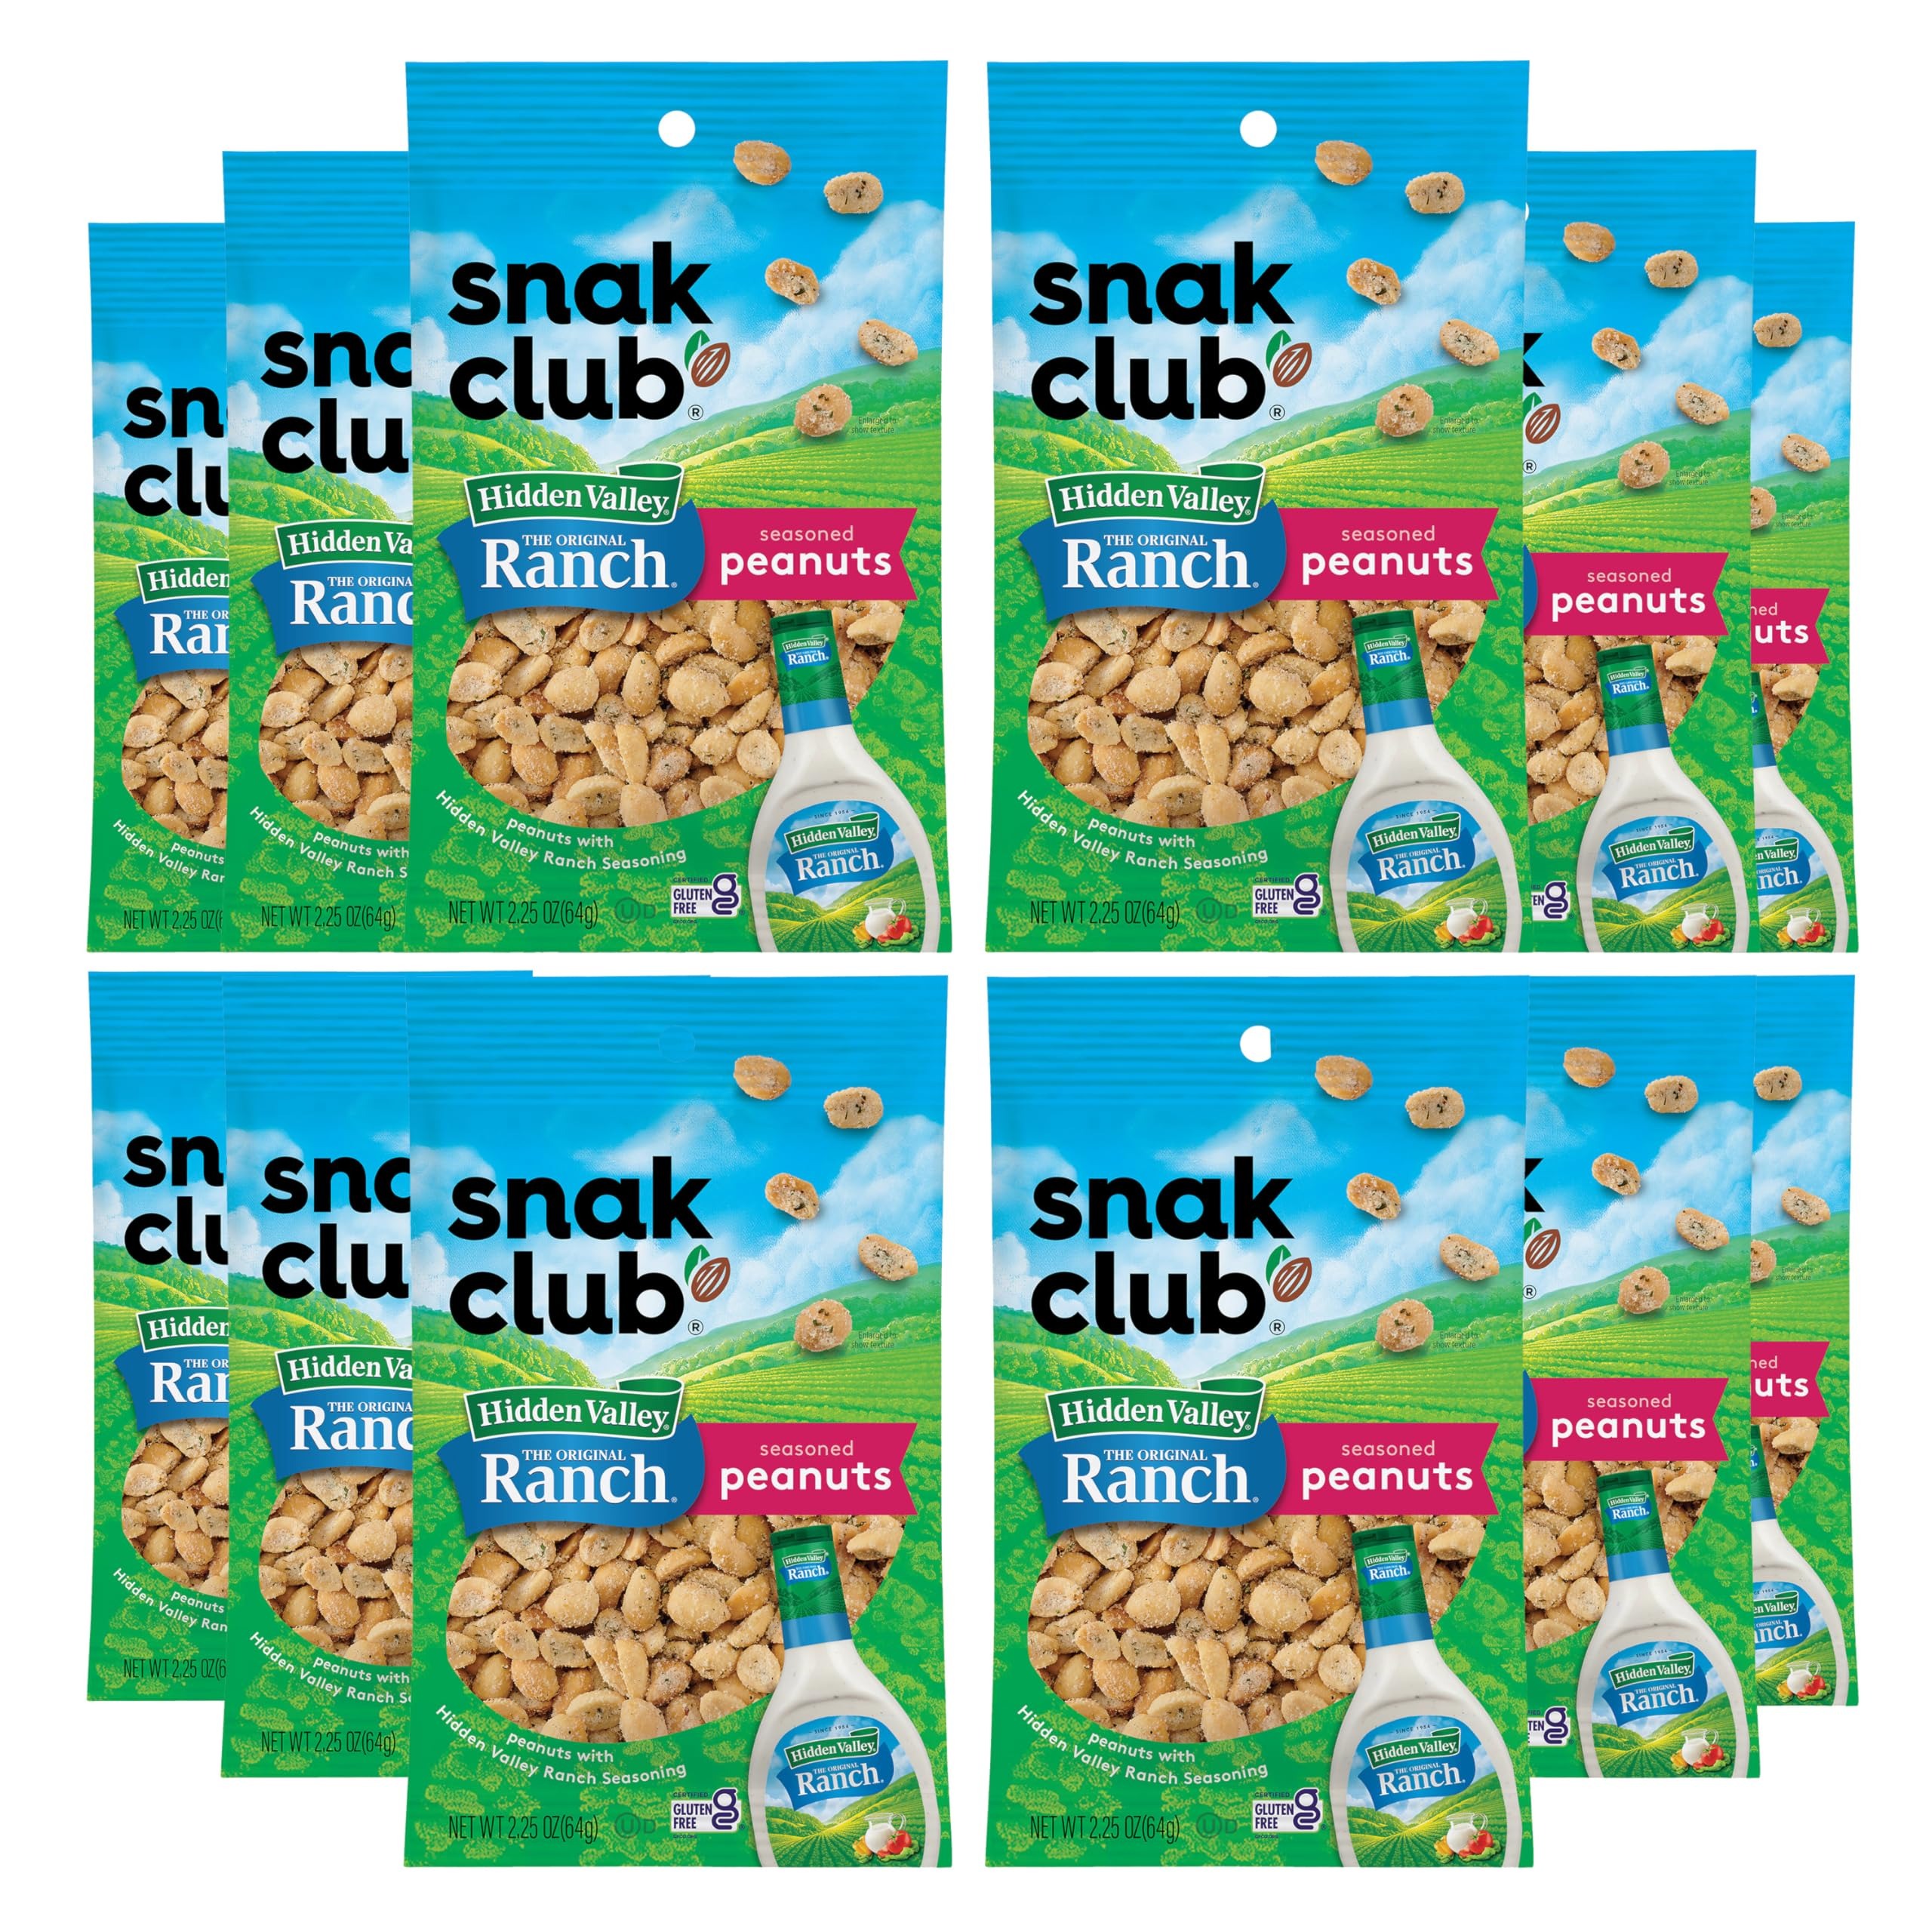
Item Name: Snak Club Peanuts with Hidden Valley Ranch Seasoning, Roasted Nuts, Gluten-Free and Kosher Snack, 2.25 oz Snack Bags, 12 Pack
Bullet Point 1: Next Level Flavor: These flavorful salted peanuts are seasoned with real Hidden Valley Ranch seasoning. Cool ranch on crunchy nuts creates snacking perfection with a zesty, tangy flavor sure to satisfy. Get ready to munch right out of the bag.
Bullet Point 2: Perfect for Snack Time: Our seasoned nuts with protein help keep you satisfied throughout the day and the Hidden Valley Ranch flavor will delight. This snack is sugar-free, gluten-free*, and kosher**.
Bullet Point 3: Snacks for Every Occasion: These crunchy peanuts are a delicious solution for your snacking needs. The unique nuts are awesome as travel snacks and party treats or for at-home munching. You can even pack them as a lunch snack.
Bullet Point 4: Individual Pouches: The 2.25 oz bags make them the ideal tasty treat for solo-snacking or taking on the go. This convenient multi-pack helps ensure you always have a fresh packet on hand when hunger strikes.
Bullet Point 5: Other Snak Club Cravings: We don’t stop at craveable seasoned peanuts. From raw, roasted, and spicy nuts to trail mixes packed with protein and chocolate, we’ve got gourmet snacks for you when you need them. We also offer gummy candies.
Value: 27.0
Unit: Ounce

Price: 29.045